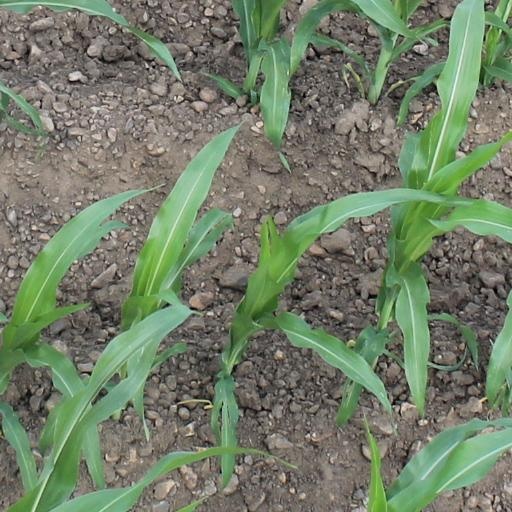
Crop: maize; corn